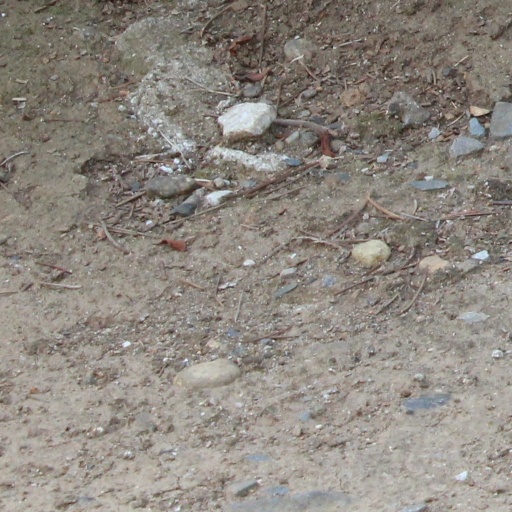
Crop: rice